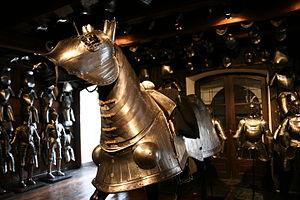
Daniel Hopfer, né vers 1470 à Kaufbeuren et mort en 1536 à Augsbourg, est un artiste allemand, qui, alors qu'il exerçait la profession d'armurier, serait le premier à avoir appliqué la technique de l'eau-forte dans le domaine de l'image imprimée, à la fin du XVᵉ siècle. Comme graveur, il a également travaillé avec la gravure sur bois.